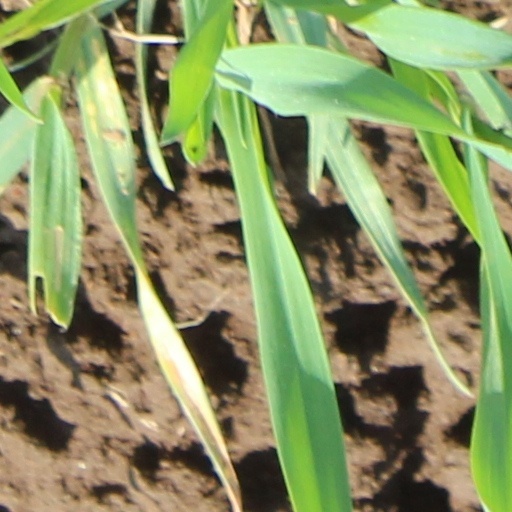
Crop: wheat